Tim Murphy (American football coach)

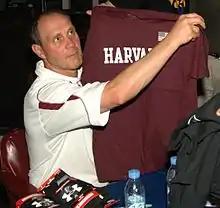
Murphy on board the in May 2010

Timothy Lester Murphy (born October 9, 1956) is an American former college football coach and player. He was the head football coach at Harvard University from 1994 to 2023. Murphy served as the head coach at the University of Maine from 1987 to 1988 and the University of Cincinnati from 1989 to 1993.